Bureau of Indian Education

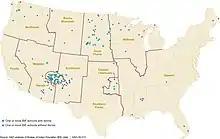
Map of zip codes within the contiguous United States which contain a BIE school

BIE network schools are often located in rural, isolated areas where alternative options for schooling are not feasible. there were 180 schools in the BIE network.